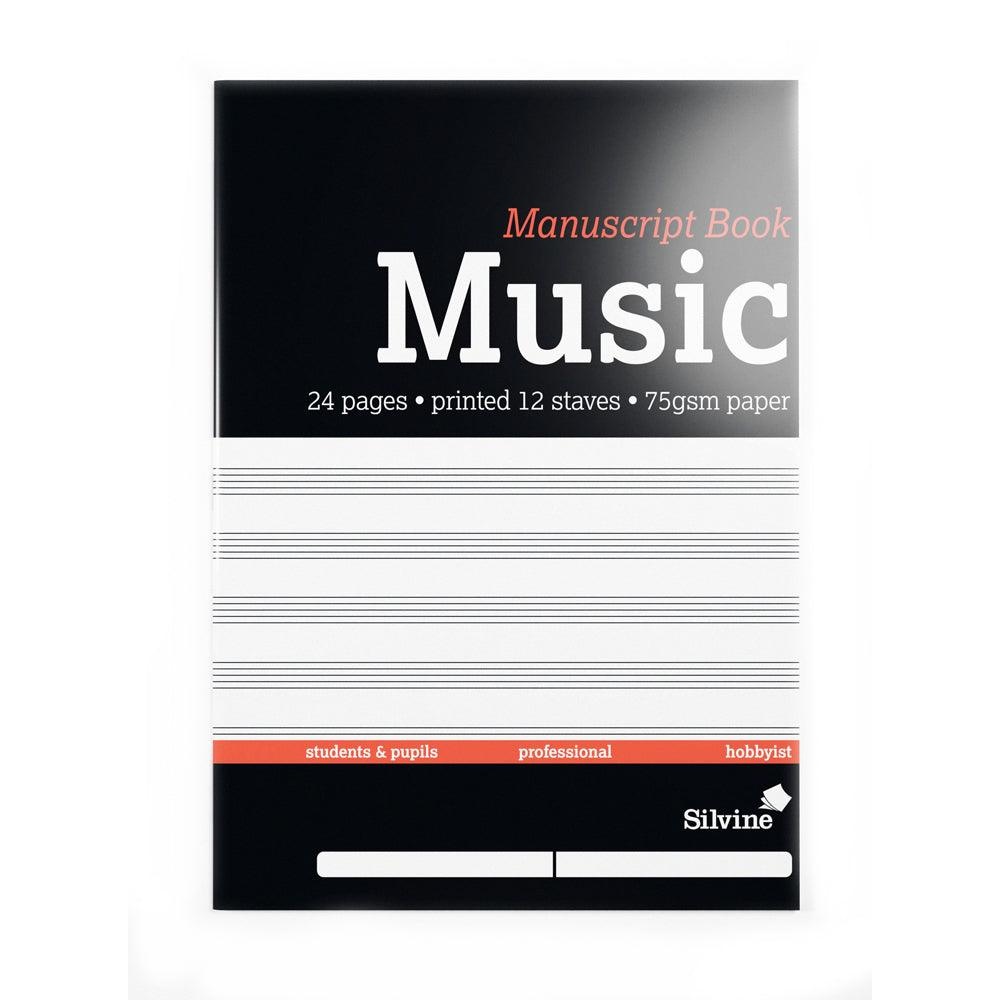
Silvine Music Manuscript Book A4 24 Pages 12 Stave
Music manuscript book by Silvine. 24 pages printed 12 stave with space for name and form on front cover.
Brand: ACME
Category: Arts & Entertainment > Hobbies & Creative Arts > Musical Instrument & Orchestra Accessories